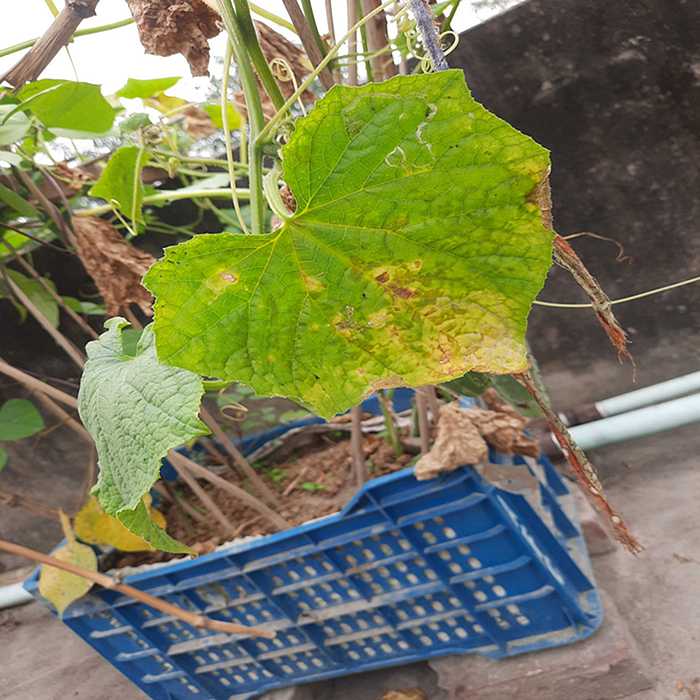
Plant: Cucumber
Label: Anthracnose lesions